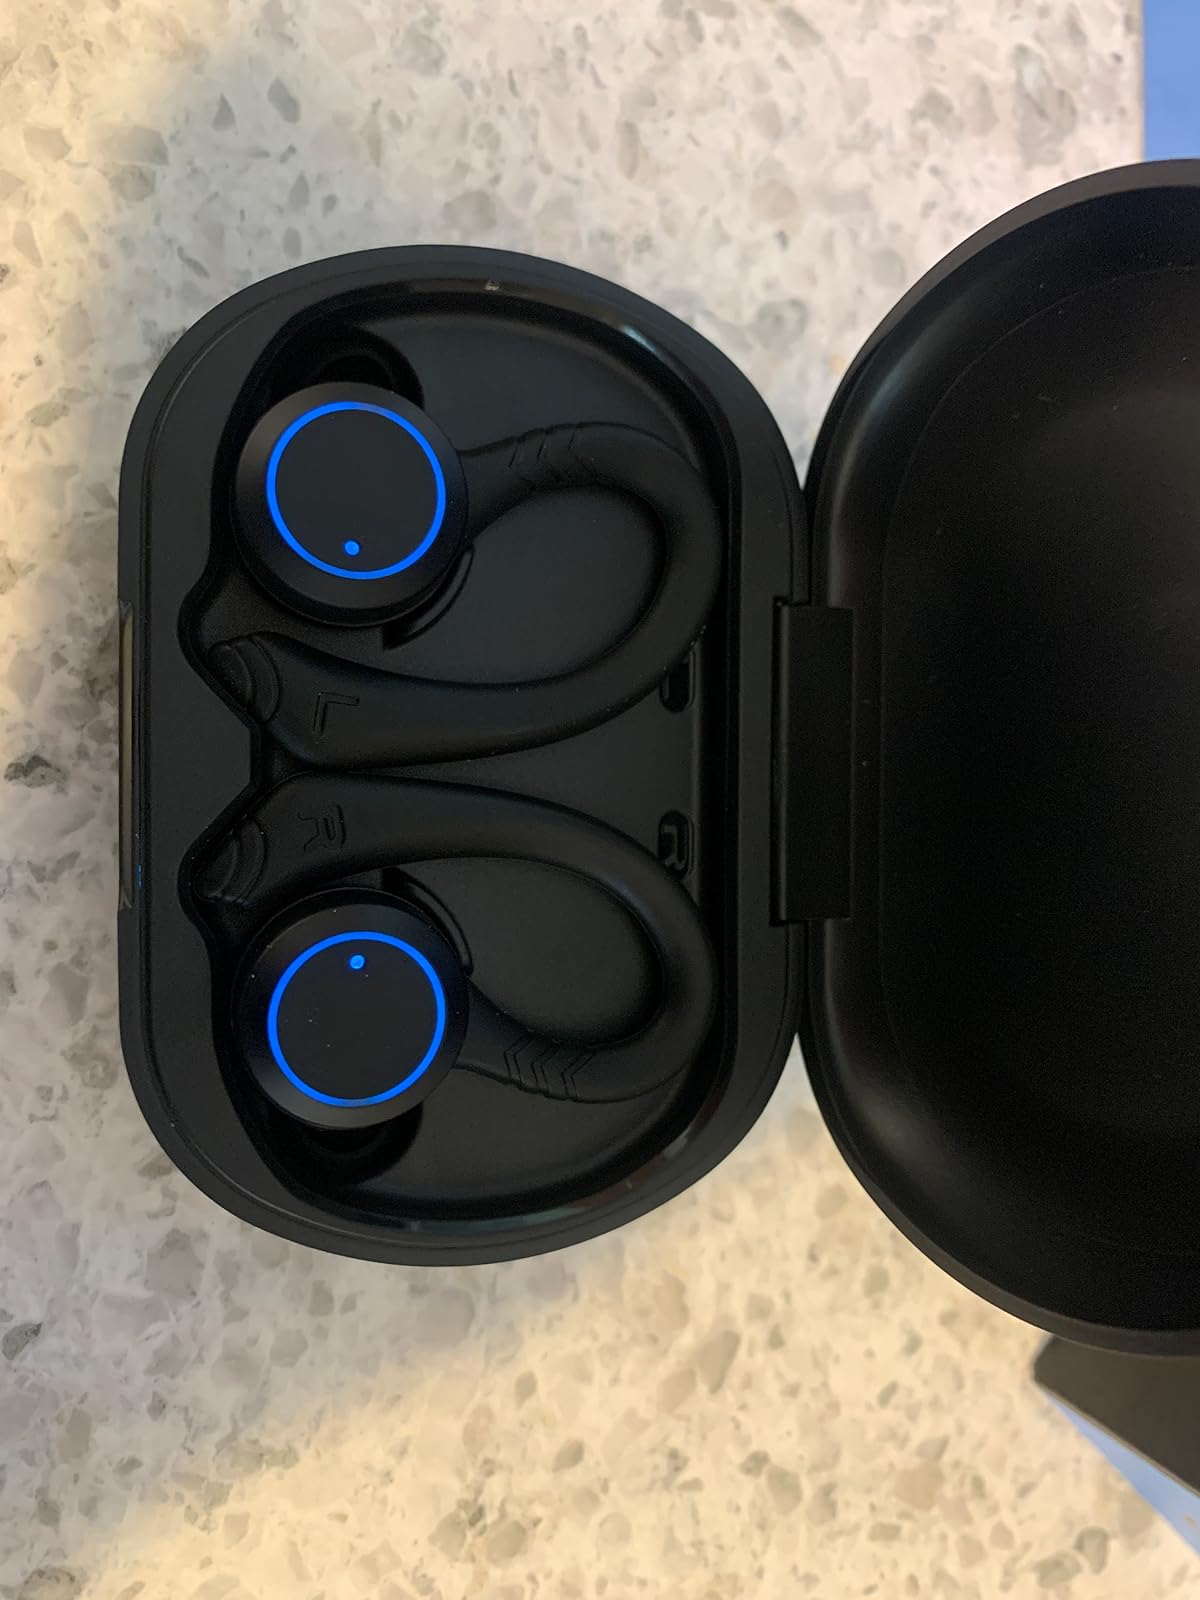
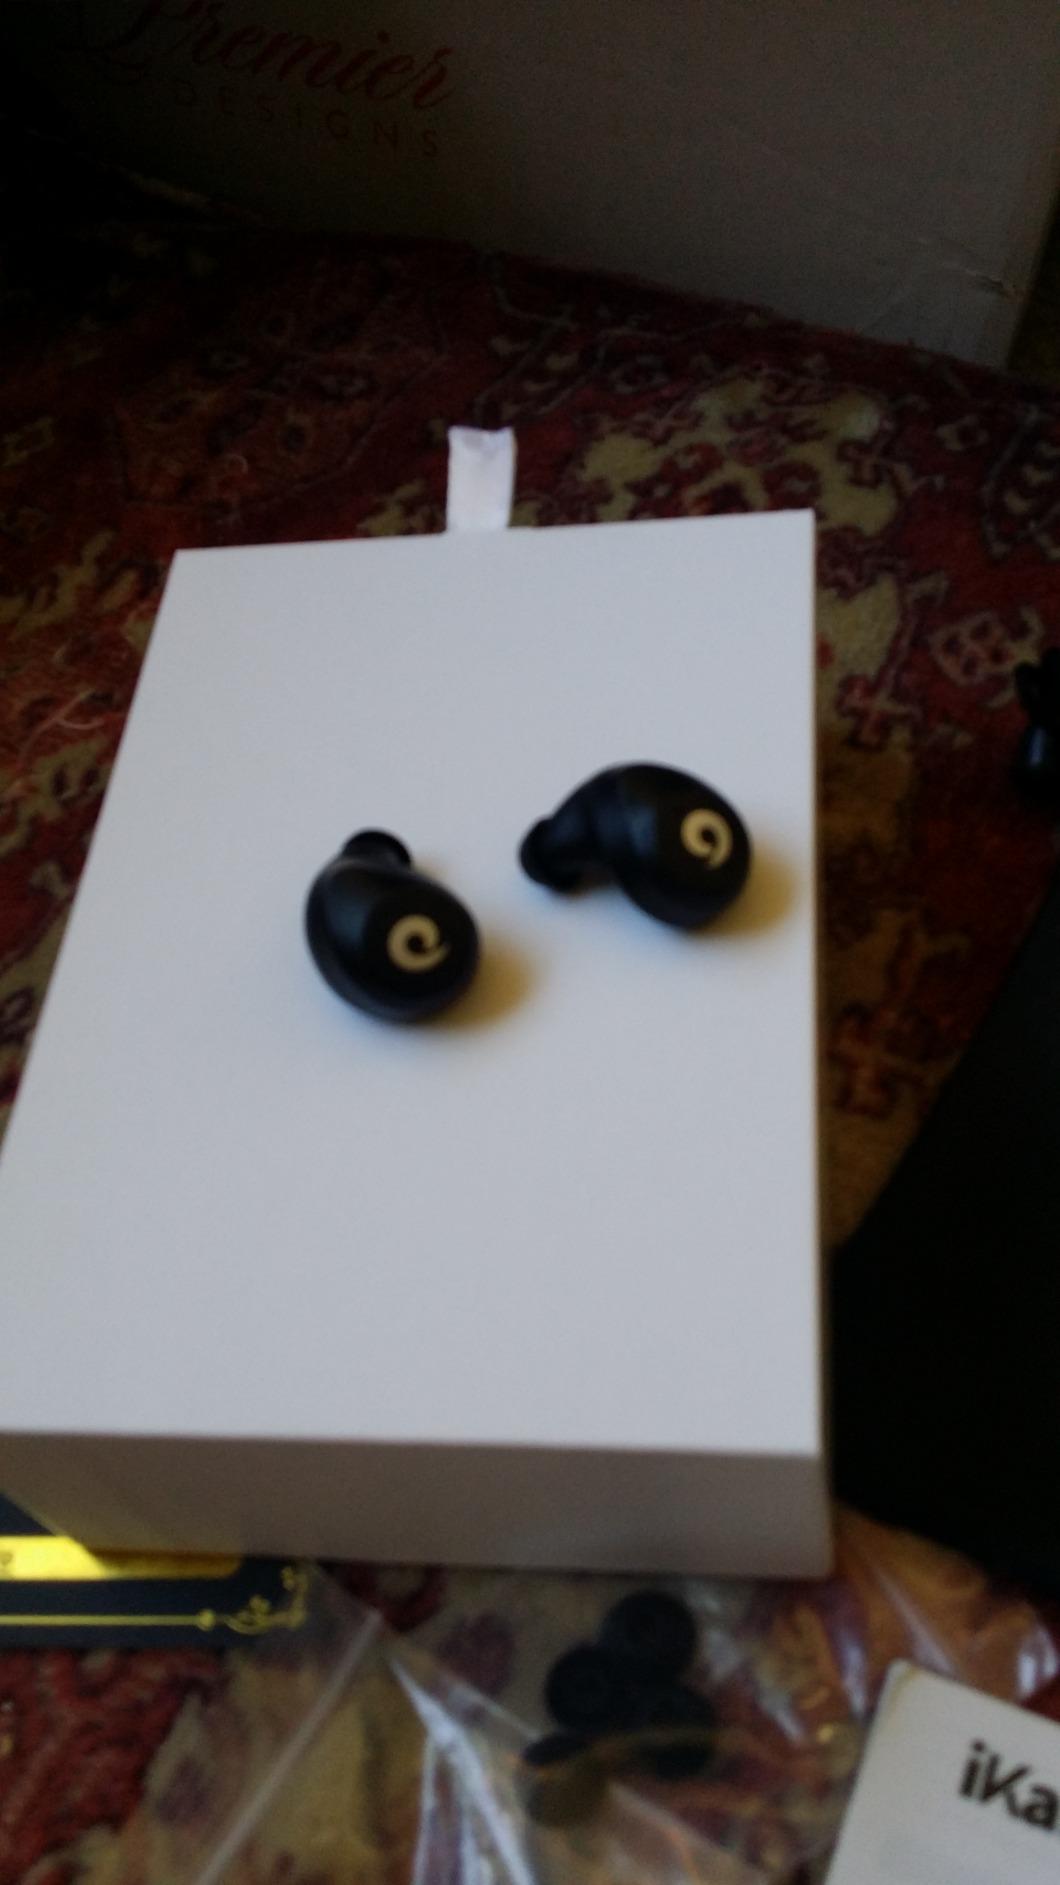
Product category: earbuds
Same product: no